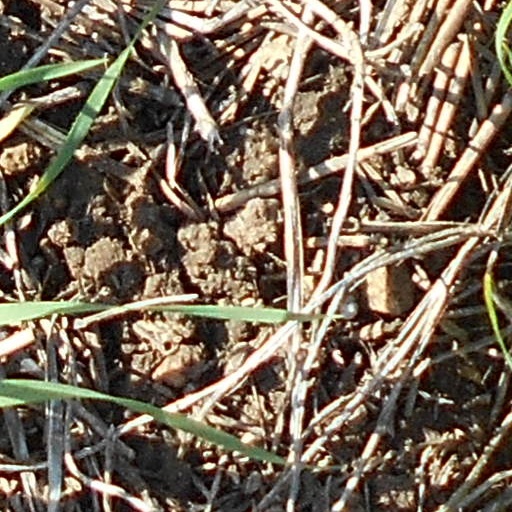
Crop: wheat